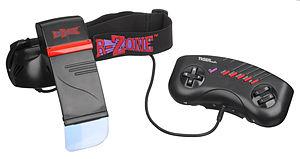
La R-Zone est une console portable de cinquième génération développée et fabriquée par Tiger Electronics. Elle est présentée à la Foire internationale du jouet américaine en février 1995 et publiée au cours de cette année-là. C'est la première console multi-jeux et la première utilisant un système de cartouche de l'entreprise.